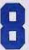
Number: 8